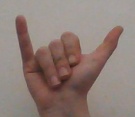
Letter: ya